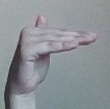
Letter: khaa